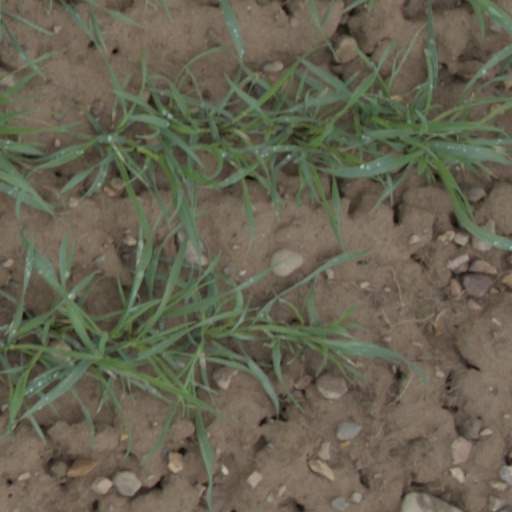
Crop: wheat